Helga Stene

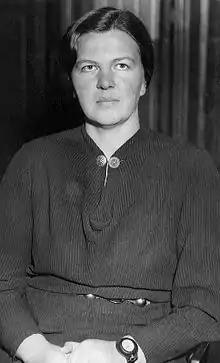

Helga Stene (8 October 1904 – 2 October 1983) was a Norwegian educator, feminist and resistance member. She was born in Notodden, and was a sister of Aasta Stene. She graduated from the University of Oslo in 1932. She lectured a few years at universities in Berlin and in Sweden. From 1937 to 1966 she was assigned to various secondary schools in Oslo, as teacher and administrator. During the occupation of Norway by Nazi Germany she played a leading role in the "parents' resistance", including massive protests against new laws for regulating children's life. She was decorated Knight, First Class of the Order of St. Olav in 1977.